Maksa Ćatović

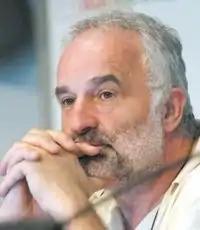
Maksa Catovic

Maksut "Maksa" Ćatović (born 9 October 1950) is a Serbian film producer and former president of production company Komuna.